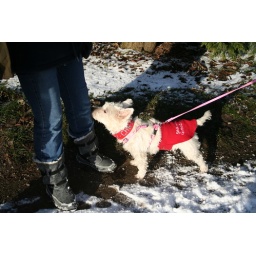
Christmas dog from over the road